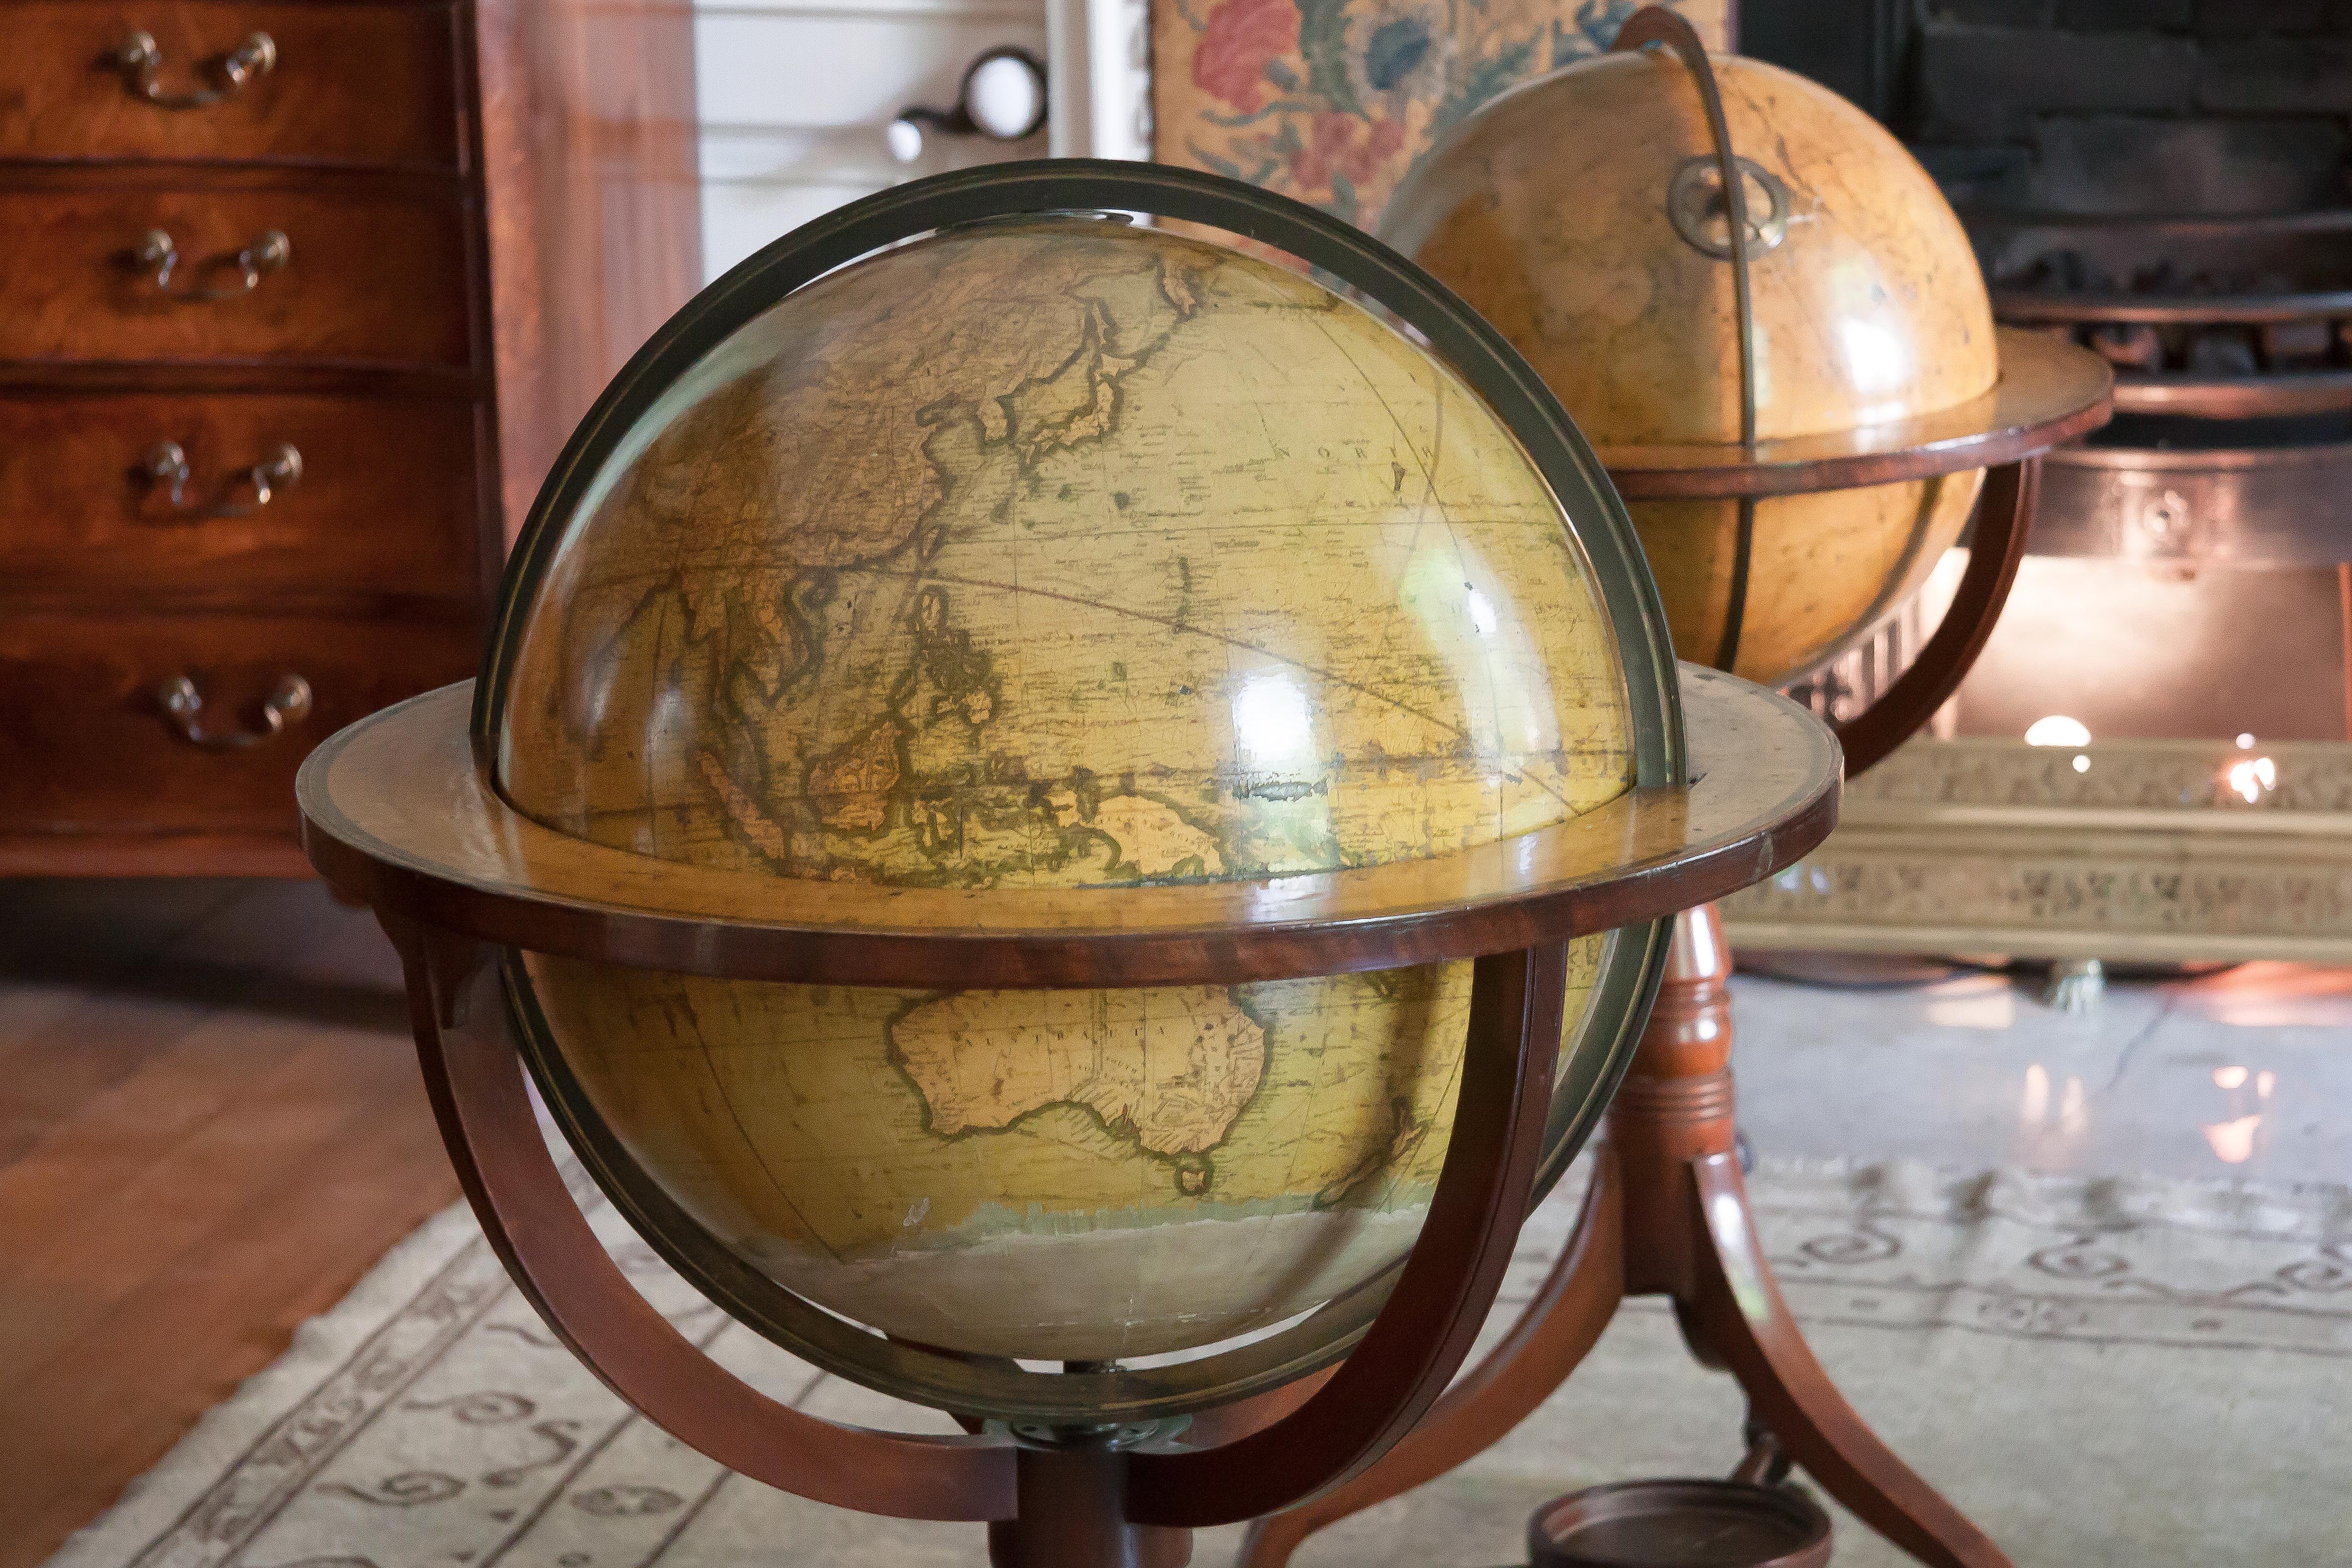
wood, antique, old, home, furniture, lighting, globe, study, navigation, georgian, map of the world, man made object, world globes